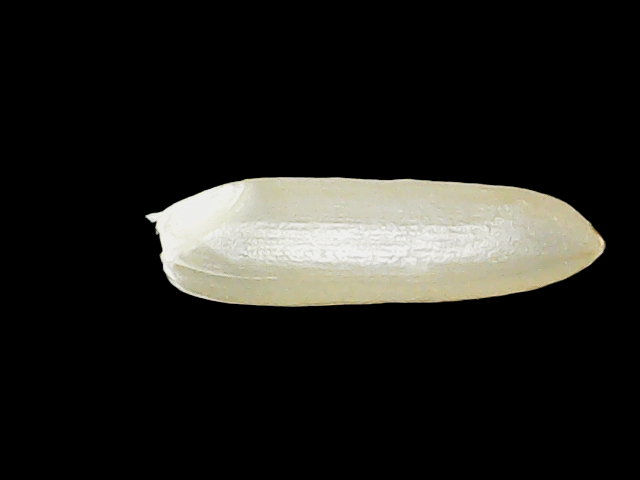
Rice variety: Binadhan14